Lower Saxon Mill Road

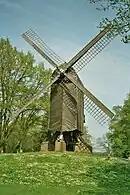
A post mill at the Bremerhaven Open Air Museum (Lower Saxon Mill Road No. 22)

The windmill "Paula" in Steinhude also lies along the Lower Saxon Mill Road as does the post mill ("Bockwindmühle") in Hänigsen (both mills are in the Hanover Region).